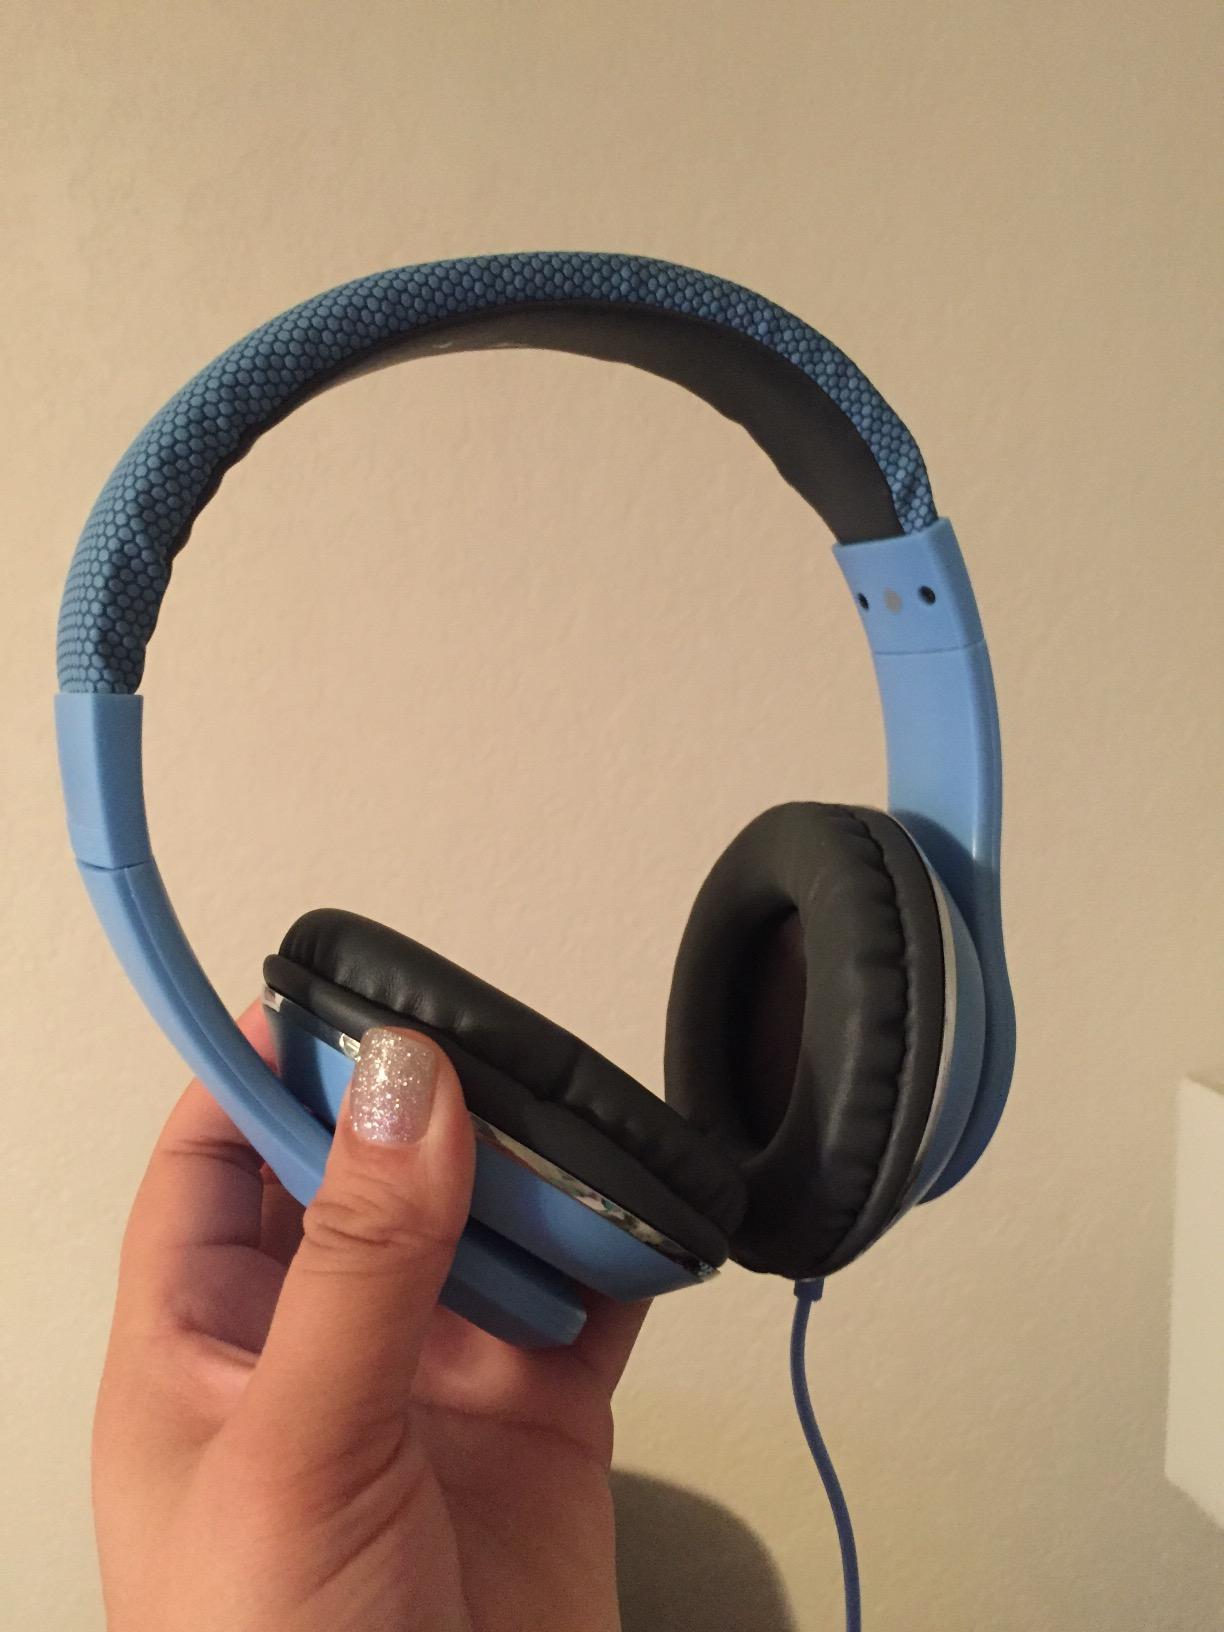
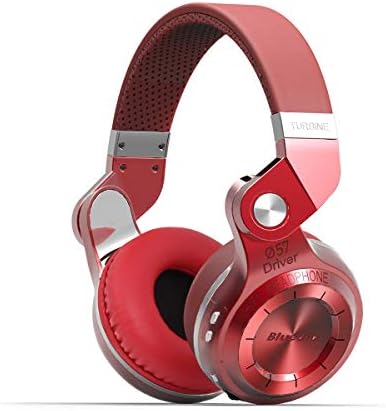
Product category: headphones
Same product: no